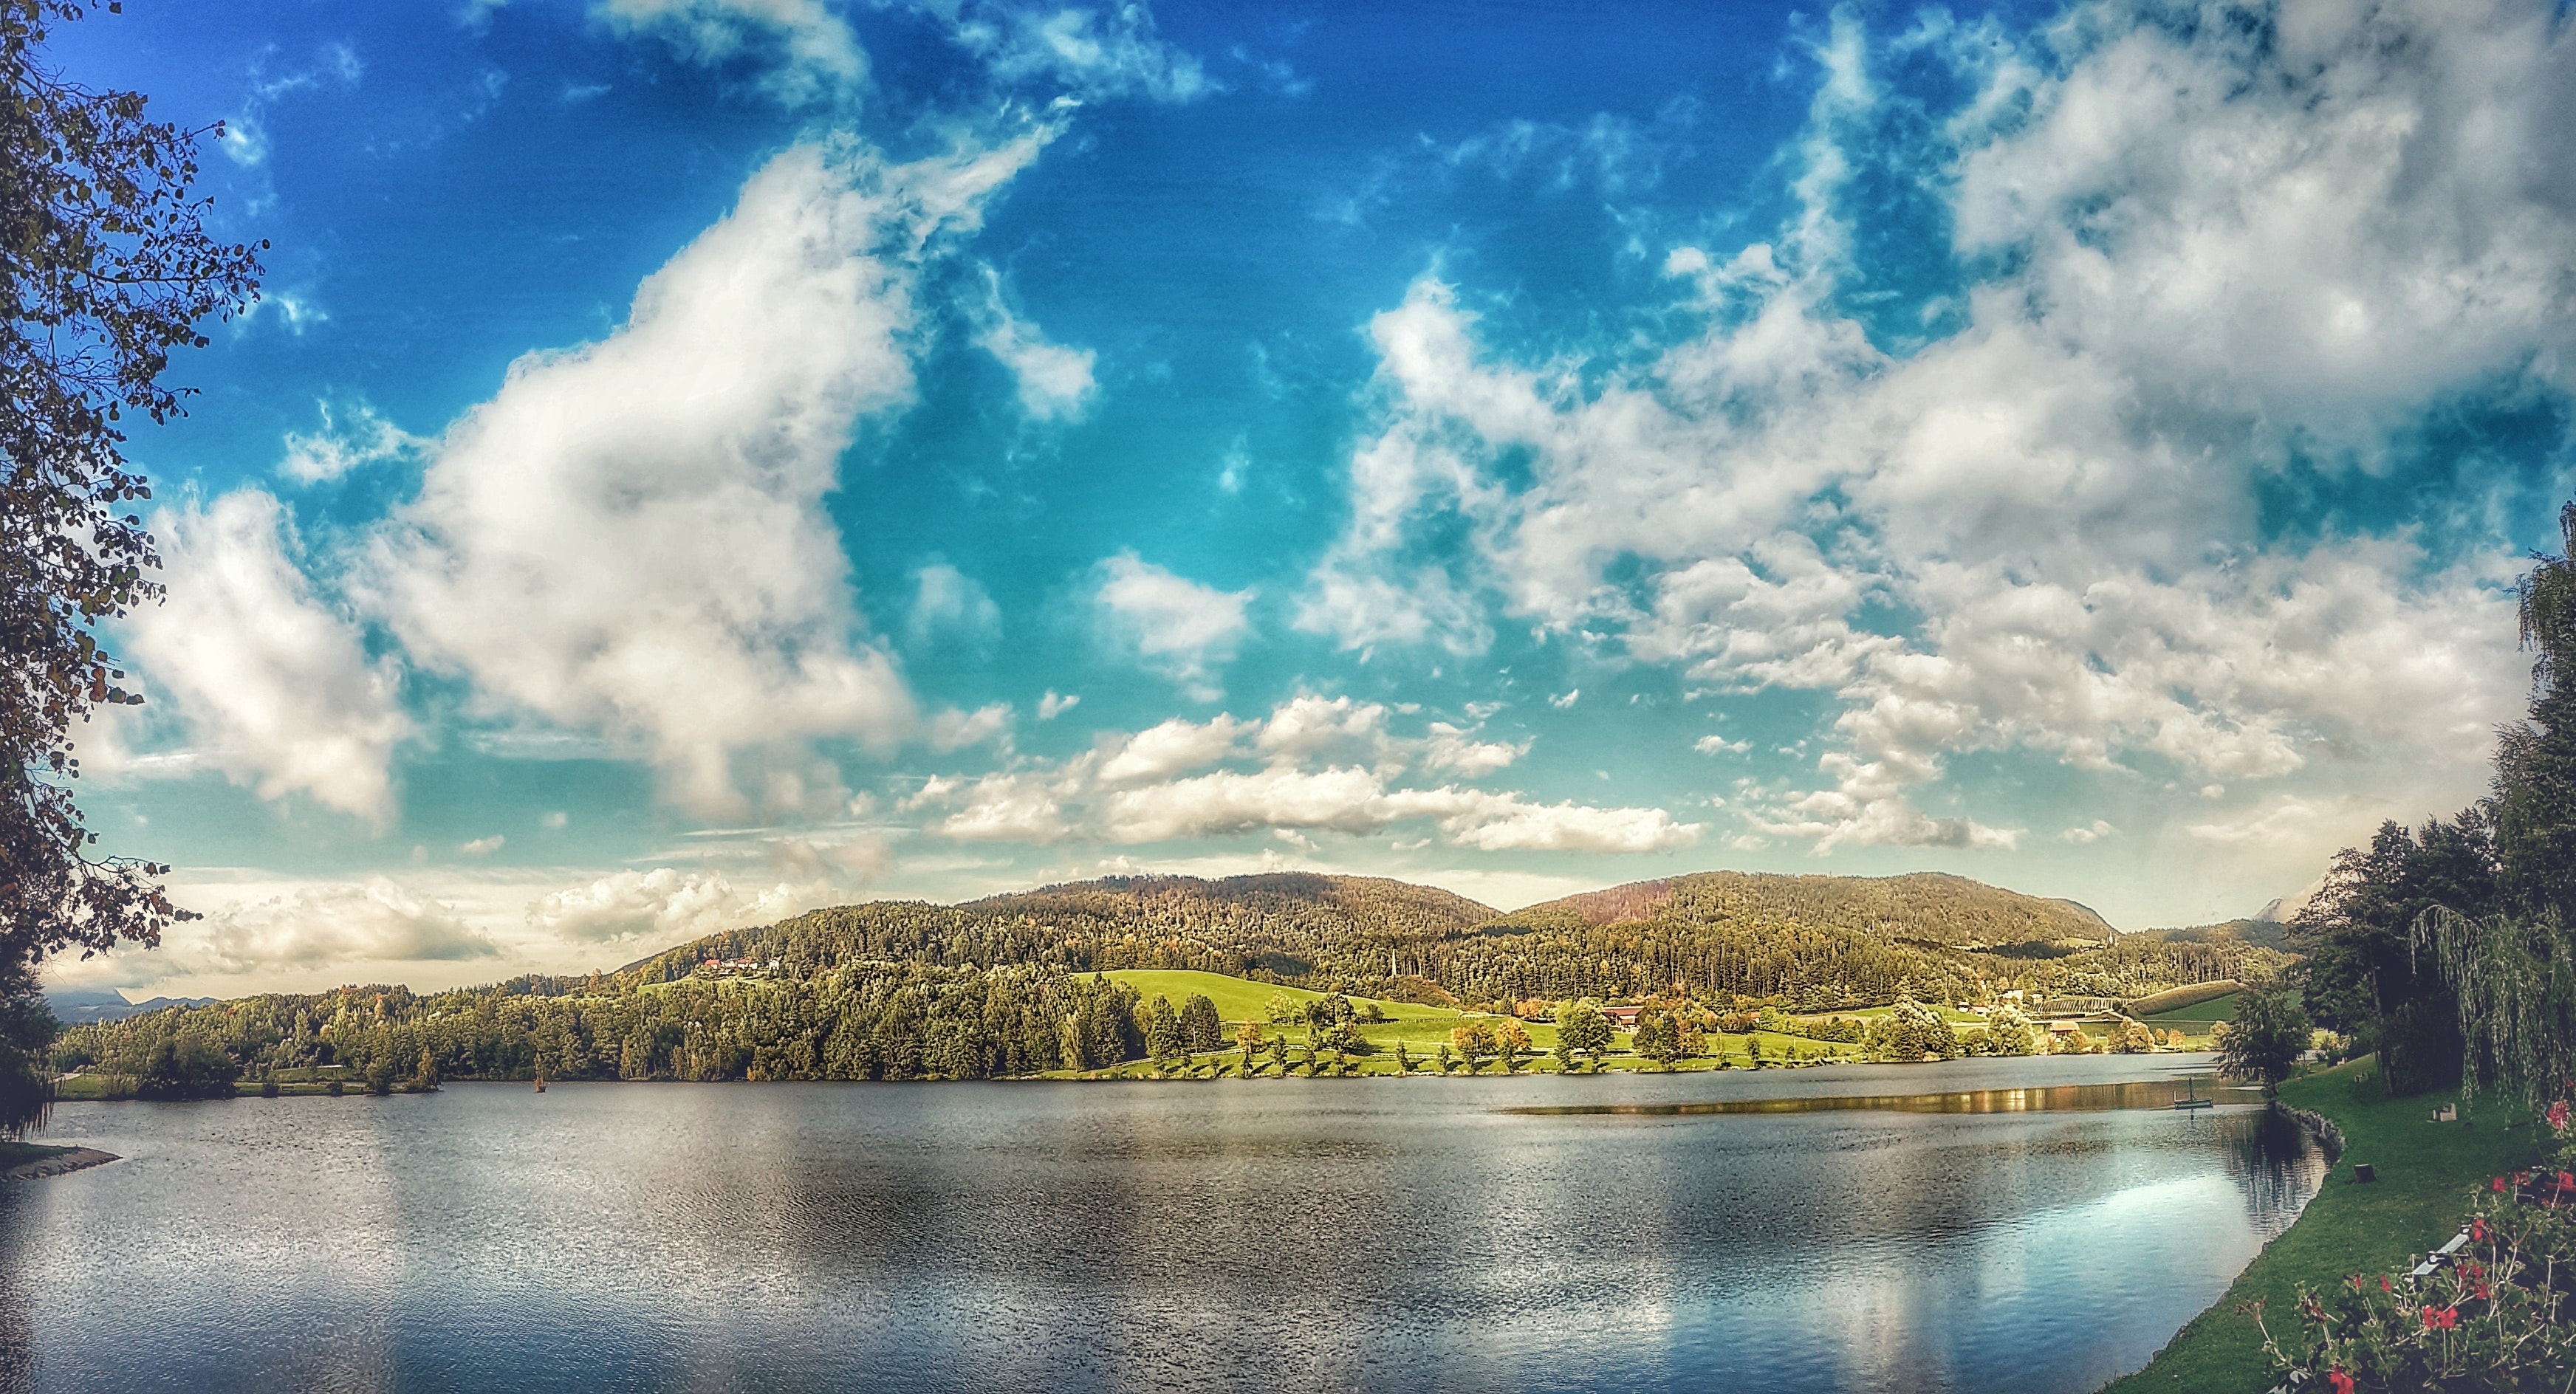
sky, body of water, nature, cloud, water, natural landscape, lake, blue, water resources, reflection, highland, reservoir, mountain, daytime, lake district, loch, wilderness, river, hill, tree, landscape, horizon, fell, bank, sea, photography, sunlight, cumulus, tarn, mountain range, panorama, calm, meteorological phenomenon, national park, ocean, inlet, watercourse, vacation, hill station, coast, fjord, tourism, bay, sound